Theodore Roosevelt National Park

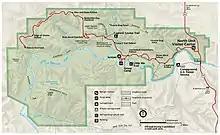
North Unit map

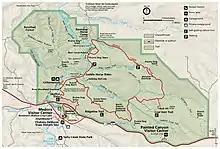
South Unit map

The North Unit, the South Unit, and the Elkhorn Ranch Unit cover a total of . The park's larger South Unit lies alongside Interstate 94 near Medora, North Dakota. The smaller North Unit is situated about 80 mi (130 km) north of the South Unit, on U.S. Route 85, just south of Watford City, North Dakota. Roosevelt's Elkhorn Ranch is located between the North and South units, approximately 20 mi (32 km) west of US 85 and Fairfield, North Dakota.